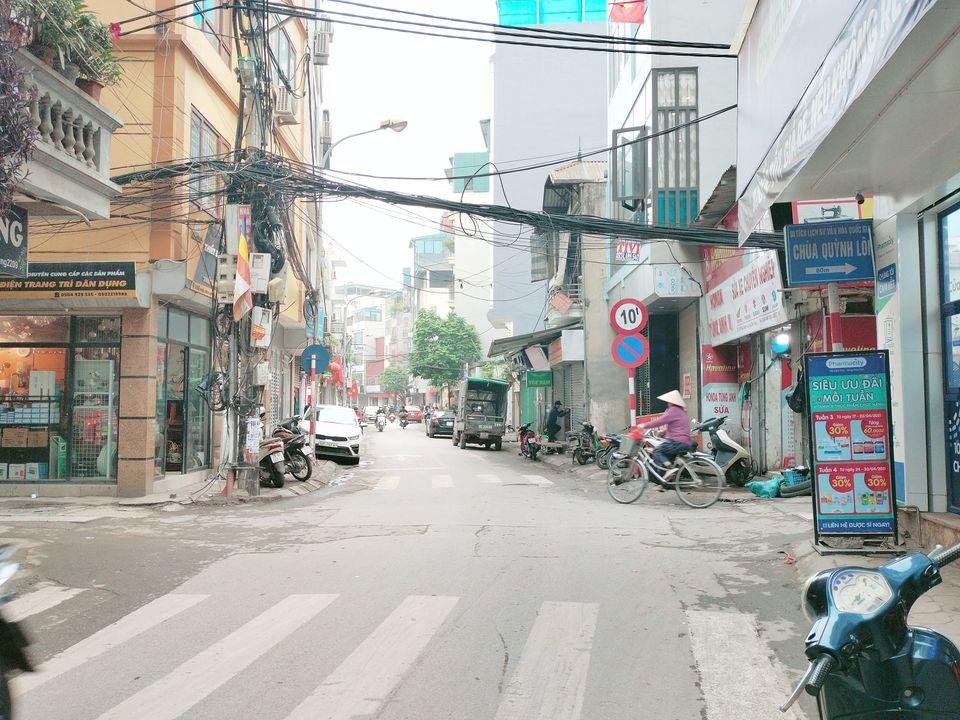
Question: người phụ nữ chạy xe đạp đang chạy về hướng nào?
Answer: đang về phía bên tay phải của con hẻm